Adalbert Lanna the Elder

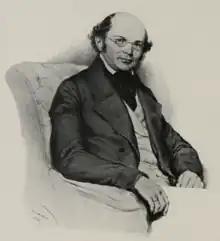
Vojtěch Lanna the Elder, gouache by Josef Kriehuber from 1847

In addition to salt, Adalbert Lanna the Elder also began shipping construction wood and graphite from Český Krumlov district. At the beginning of the 1830s, the construction of horse-drawn carriage railway between České Budějovice and Linz was fully finished. Adalbert Lanna the Elder managed to secure a lease for the operation of the entire railway for a few years, which helped him greatly in importing salt from Austrian salt mines. In addition to freight transport, the horse-drawn carriage was also used for passenger transport, the journey by horse-drawn carriage from České Budějovice to Linz took all day, and Adalbert Lanna therefore built a large inn at the main intermediate station in Kerschbaum. Despite the initial resistance of České Budějovice townspeople and merchants, he also secured permission from the Bohemian land gubernium for the extension of the northern end of railway from Linecké předměstí part of České Budějovice through the city centre all the way to the Green Branch Inn, which he inherited from his father. The Green Branch Inn was then used as a key point for reloading goods from the railway to the Vltava river shipping route.